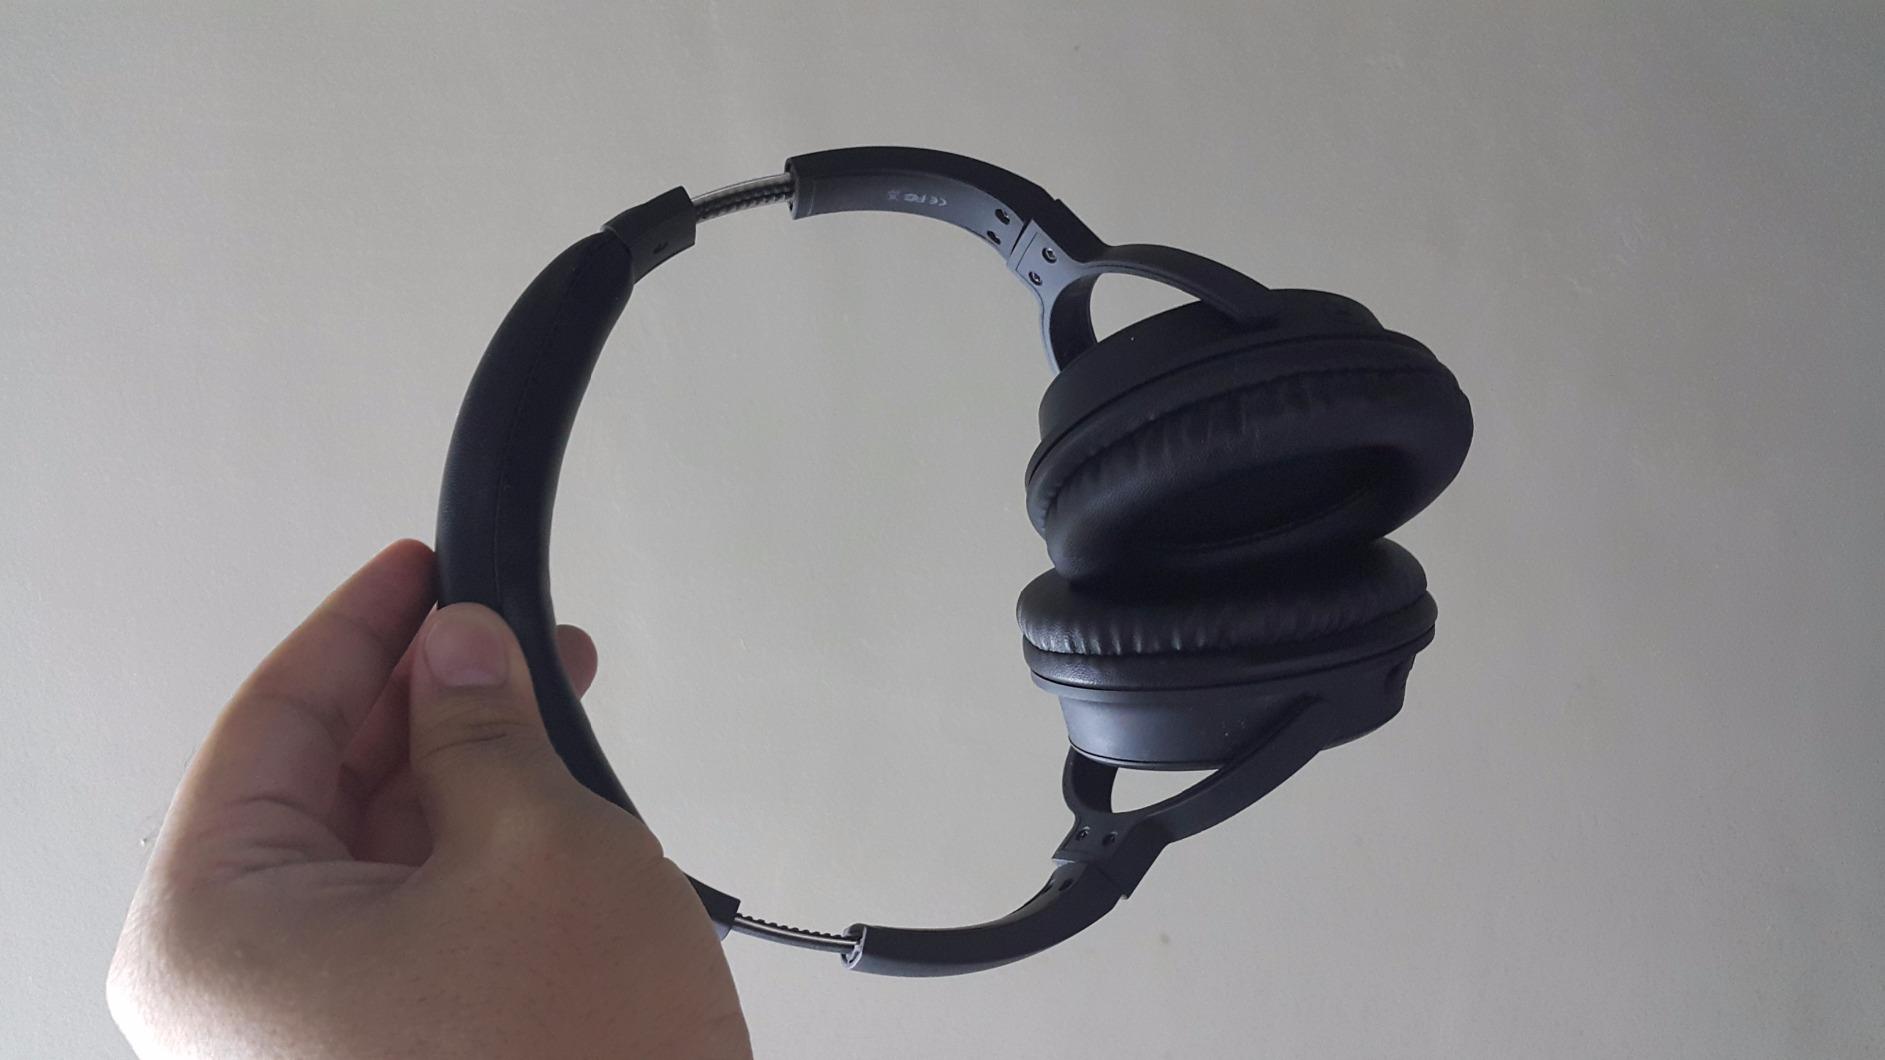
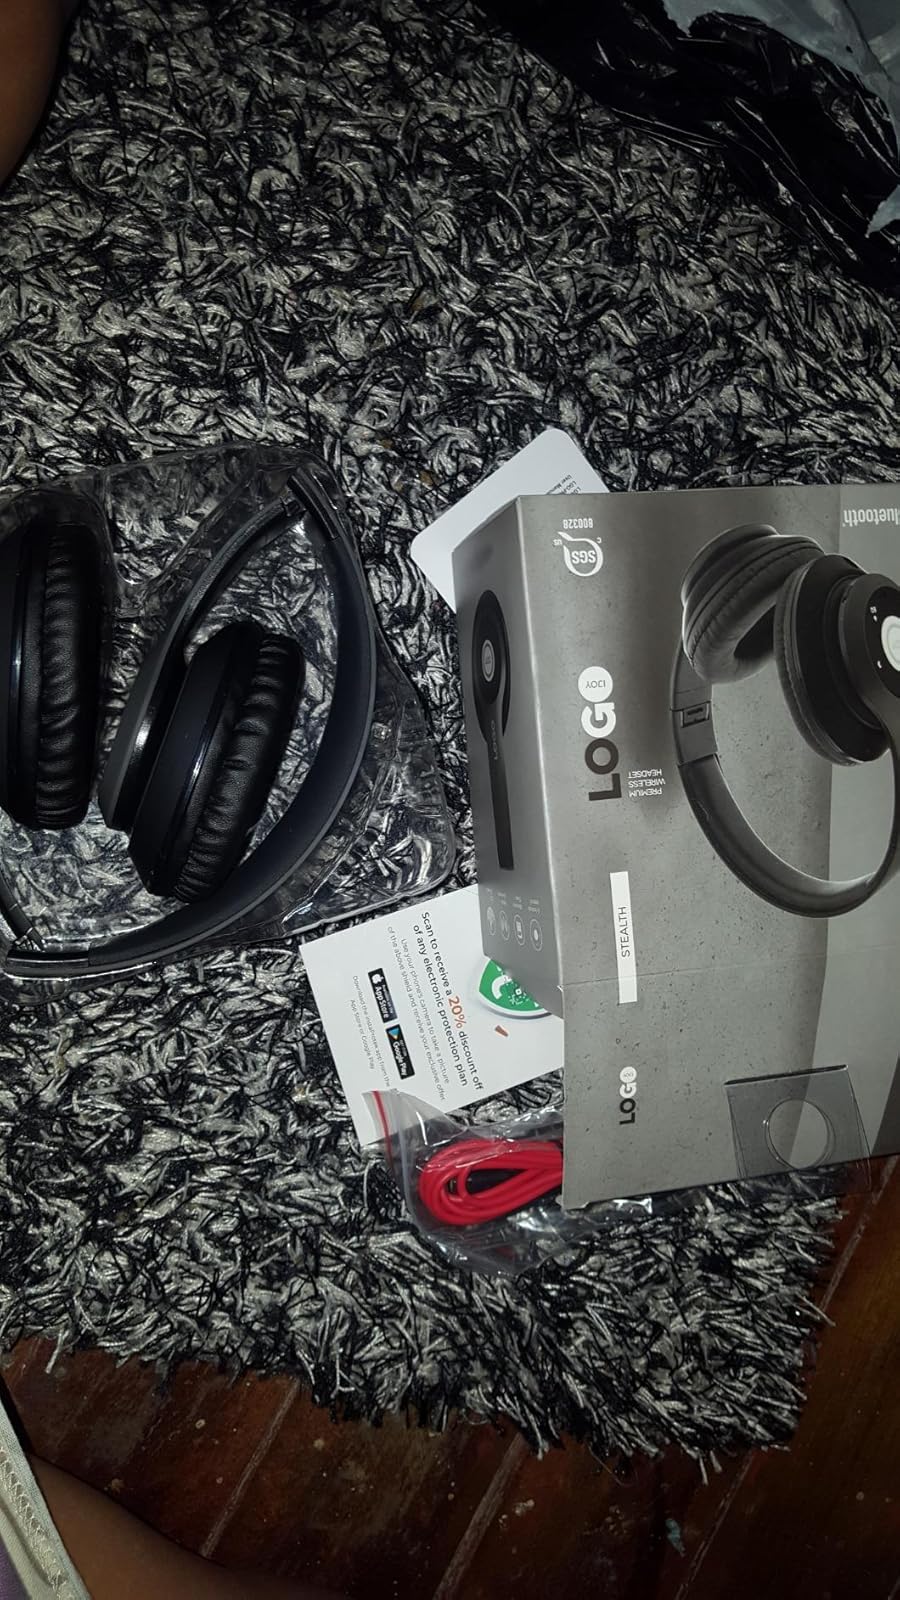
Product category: headphones
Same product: no